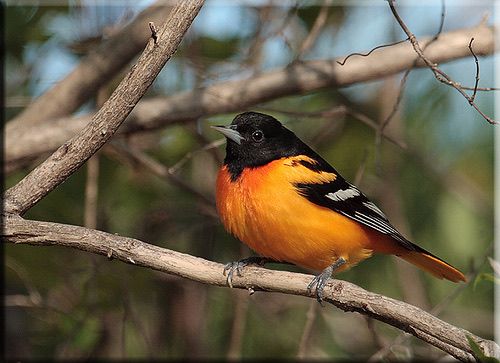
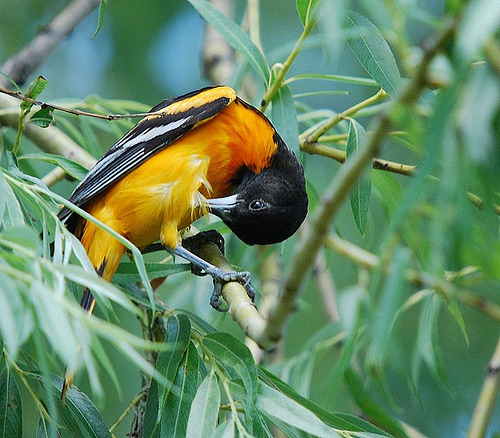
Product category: misc
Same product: yes